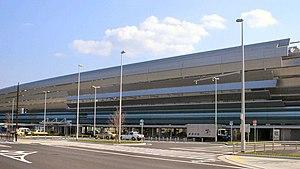
La gare de Shin-Minamata est une gare ferroviaire de la ville de Minamata, dans la préfecture de Kumamoto au Japon. La gare est exploitée par les compagnies JR Kyushu et Hisatsu Orange Railway.